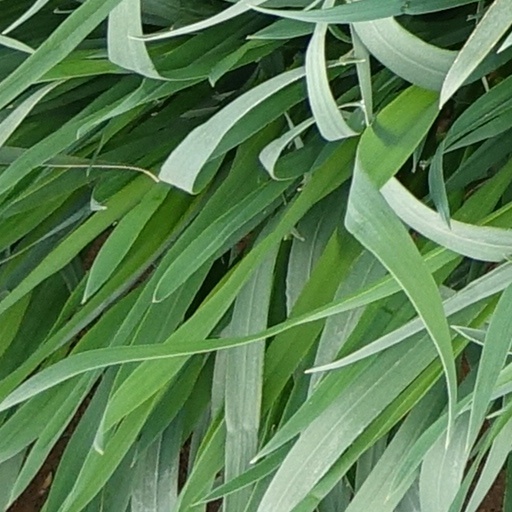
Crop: wheat